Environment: real
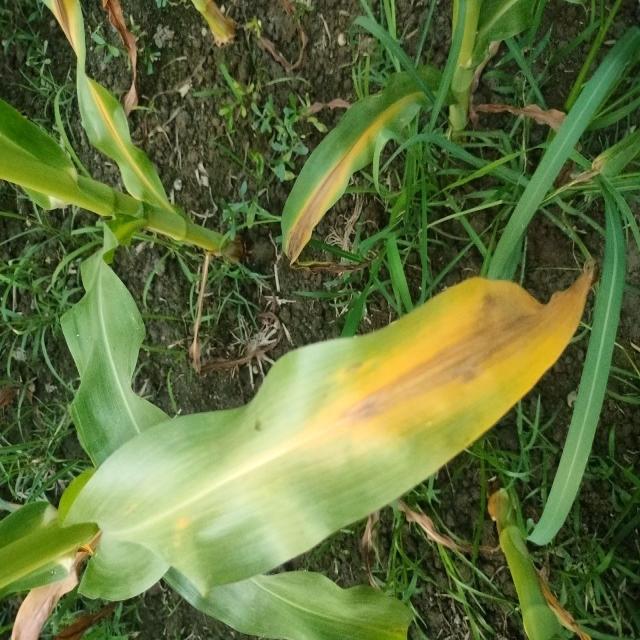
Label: nitrogen_deficiency